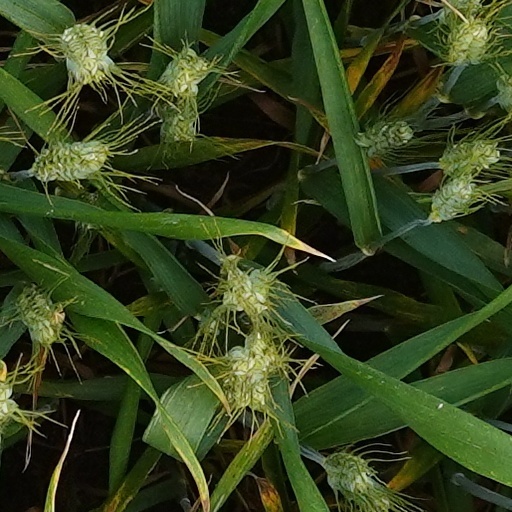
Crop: wheat